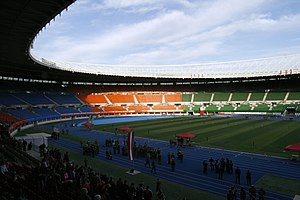
Mesterholdenes Europa Cup finale 1990
Praterstadion
Mesterholdenes Europa Cup finale 1990 var en fodboldkamp der blev spillet den 20. maj 1990. Kampen blev spillet foran 57.558 tilskuere på Praterstadion i den østrigske hovedstad Wien, og skulle finde vinderen af Mesterholdenes Europa Cup 1989-90. De deltagende hold var italienske AC Milan og portugisiske S.L. Benfica. Det var kulminationen på den 35. udgave af Europa Cuppen siden etableringen af Europas fineste turnering for klubhold i 1955. Det var femte gang at Milan var nået frem til finalen, andet år i træk, hvor de i 1989 vandt over Steaua Bukarest. Det var Benficas syvende finale i turneringen, hvor den seneste gang var i 1988 hvor det blev til et nederlagt til PSV Eindhoven. De to hold stod også overfor hinanden i finalen i 1963, som Milan vandt 2-1.